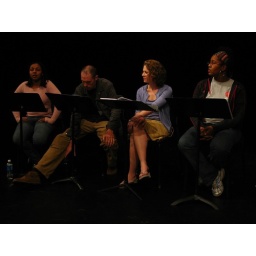
In a black box theater in one of the NYU buildings.